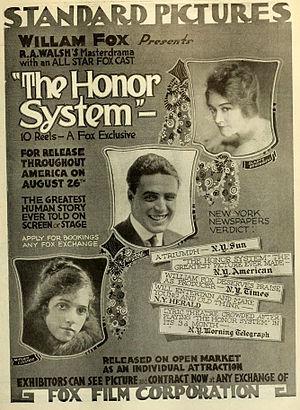
The Honor System est un film américain réalisé par Raoul Walsh, sorti en 1917.